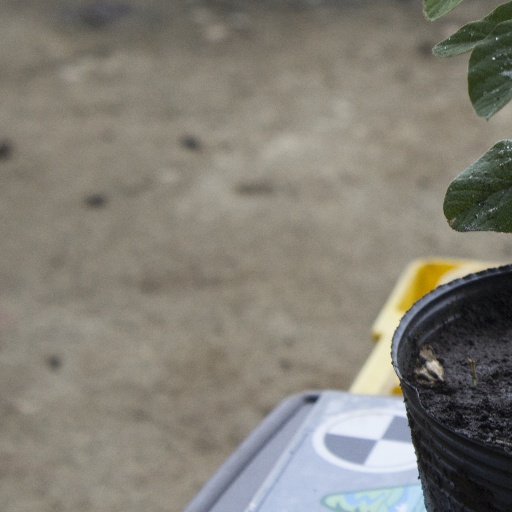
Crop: soybean